Taylor Barnard

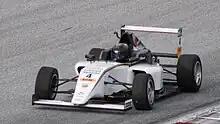
Barnard racing in the 2021 ADAC Formula 4 Championship at the Red Bull Ring.

For 2021, Barnard partnered up with BWR Motorsports, a team affiliated with his mentor Nico Rosberg, to compete in the ADAC Formula 4 Championship. However, following just three rounds, in which Barnard took a best result of fourth, the team was forced to miss two events, only returning for the season finale. Because of this, the Briton finished 17th in the championship, taking 17 points.